Emre Can Coşkun

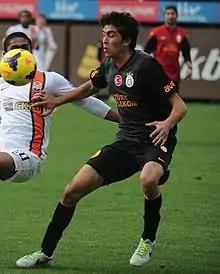
Coşkun playing for Galatasaray against Shakhtar Donetsk in November 2013

Emre Can Coşkun (born 7 June 1994) is a Turkish professional footballer who plays as a centre back for Amed.